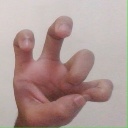
अक्षर: छ